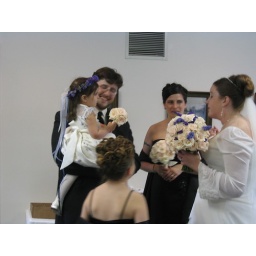
The flower girl boinked everyone in the face with her bouquet.